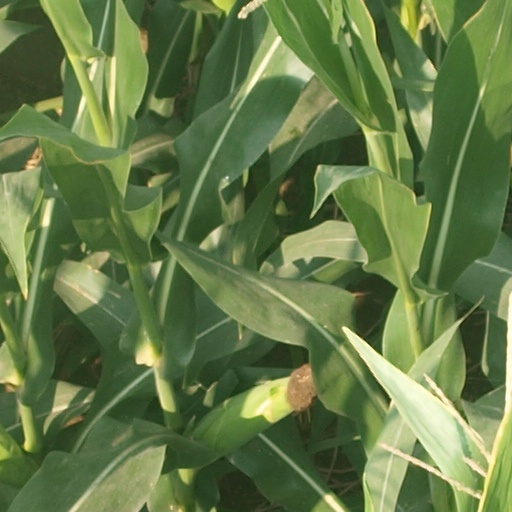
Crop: maize; corn